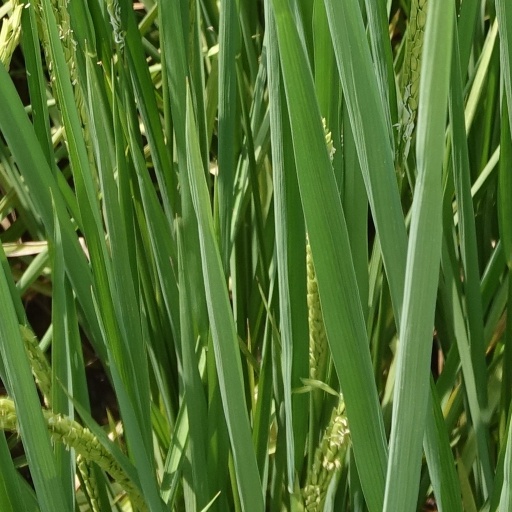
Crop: rice